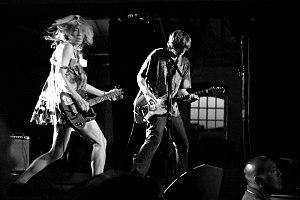
Sonic Youth [ˈsɒnɪk juθ] est un groupe de rock avant-gardiste américain, originaire de New York. Formé en 1981, il est considéré comme l'une des figures majeures du rock alternatif. Les membres fondateurs Thurston Moore, Kim Gordon et Lee Ranaldo resteront ensemble pendant la totalité de l'existence du groupe. Durant son existence, le groupe fait l'expérience d'un succès critique et commercial, notamment en signant sur la major DGC Records, en 1990, ou bien en jouant en tête d'affiche du festival Lollapalooza. Sonic Youth est félicité pour avoir redéfini ce que la guitare rock pouvait faire.